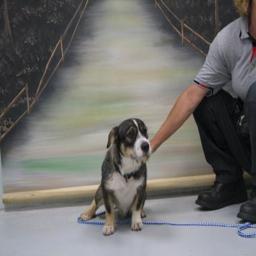
Animal: dogs